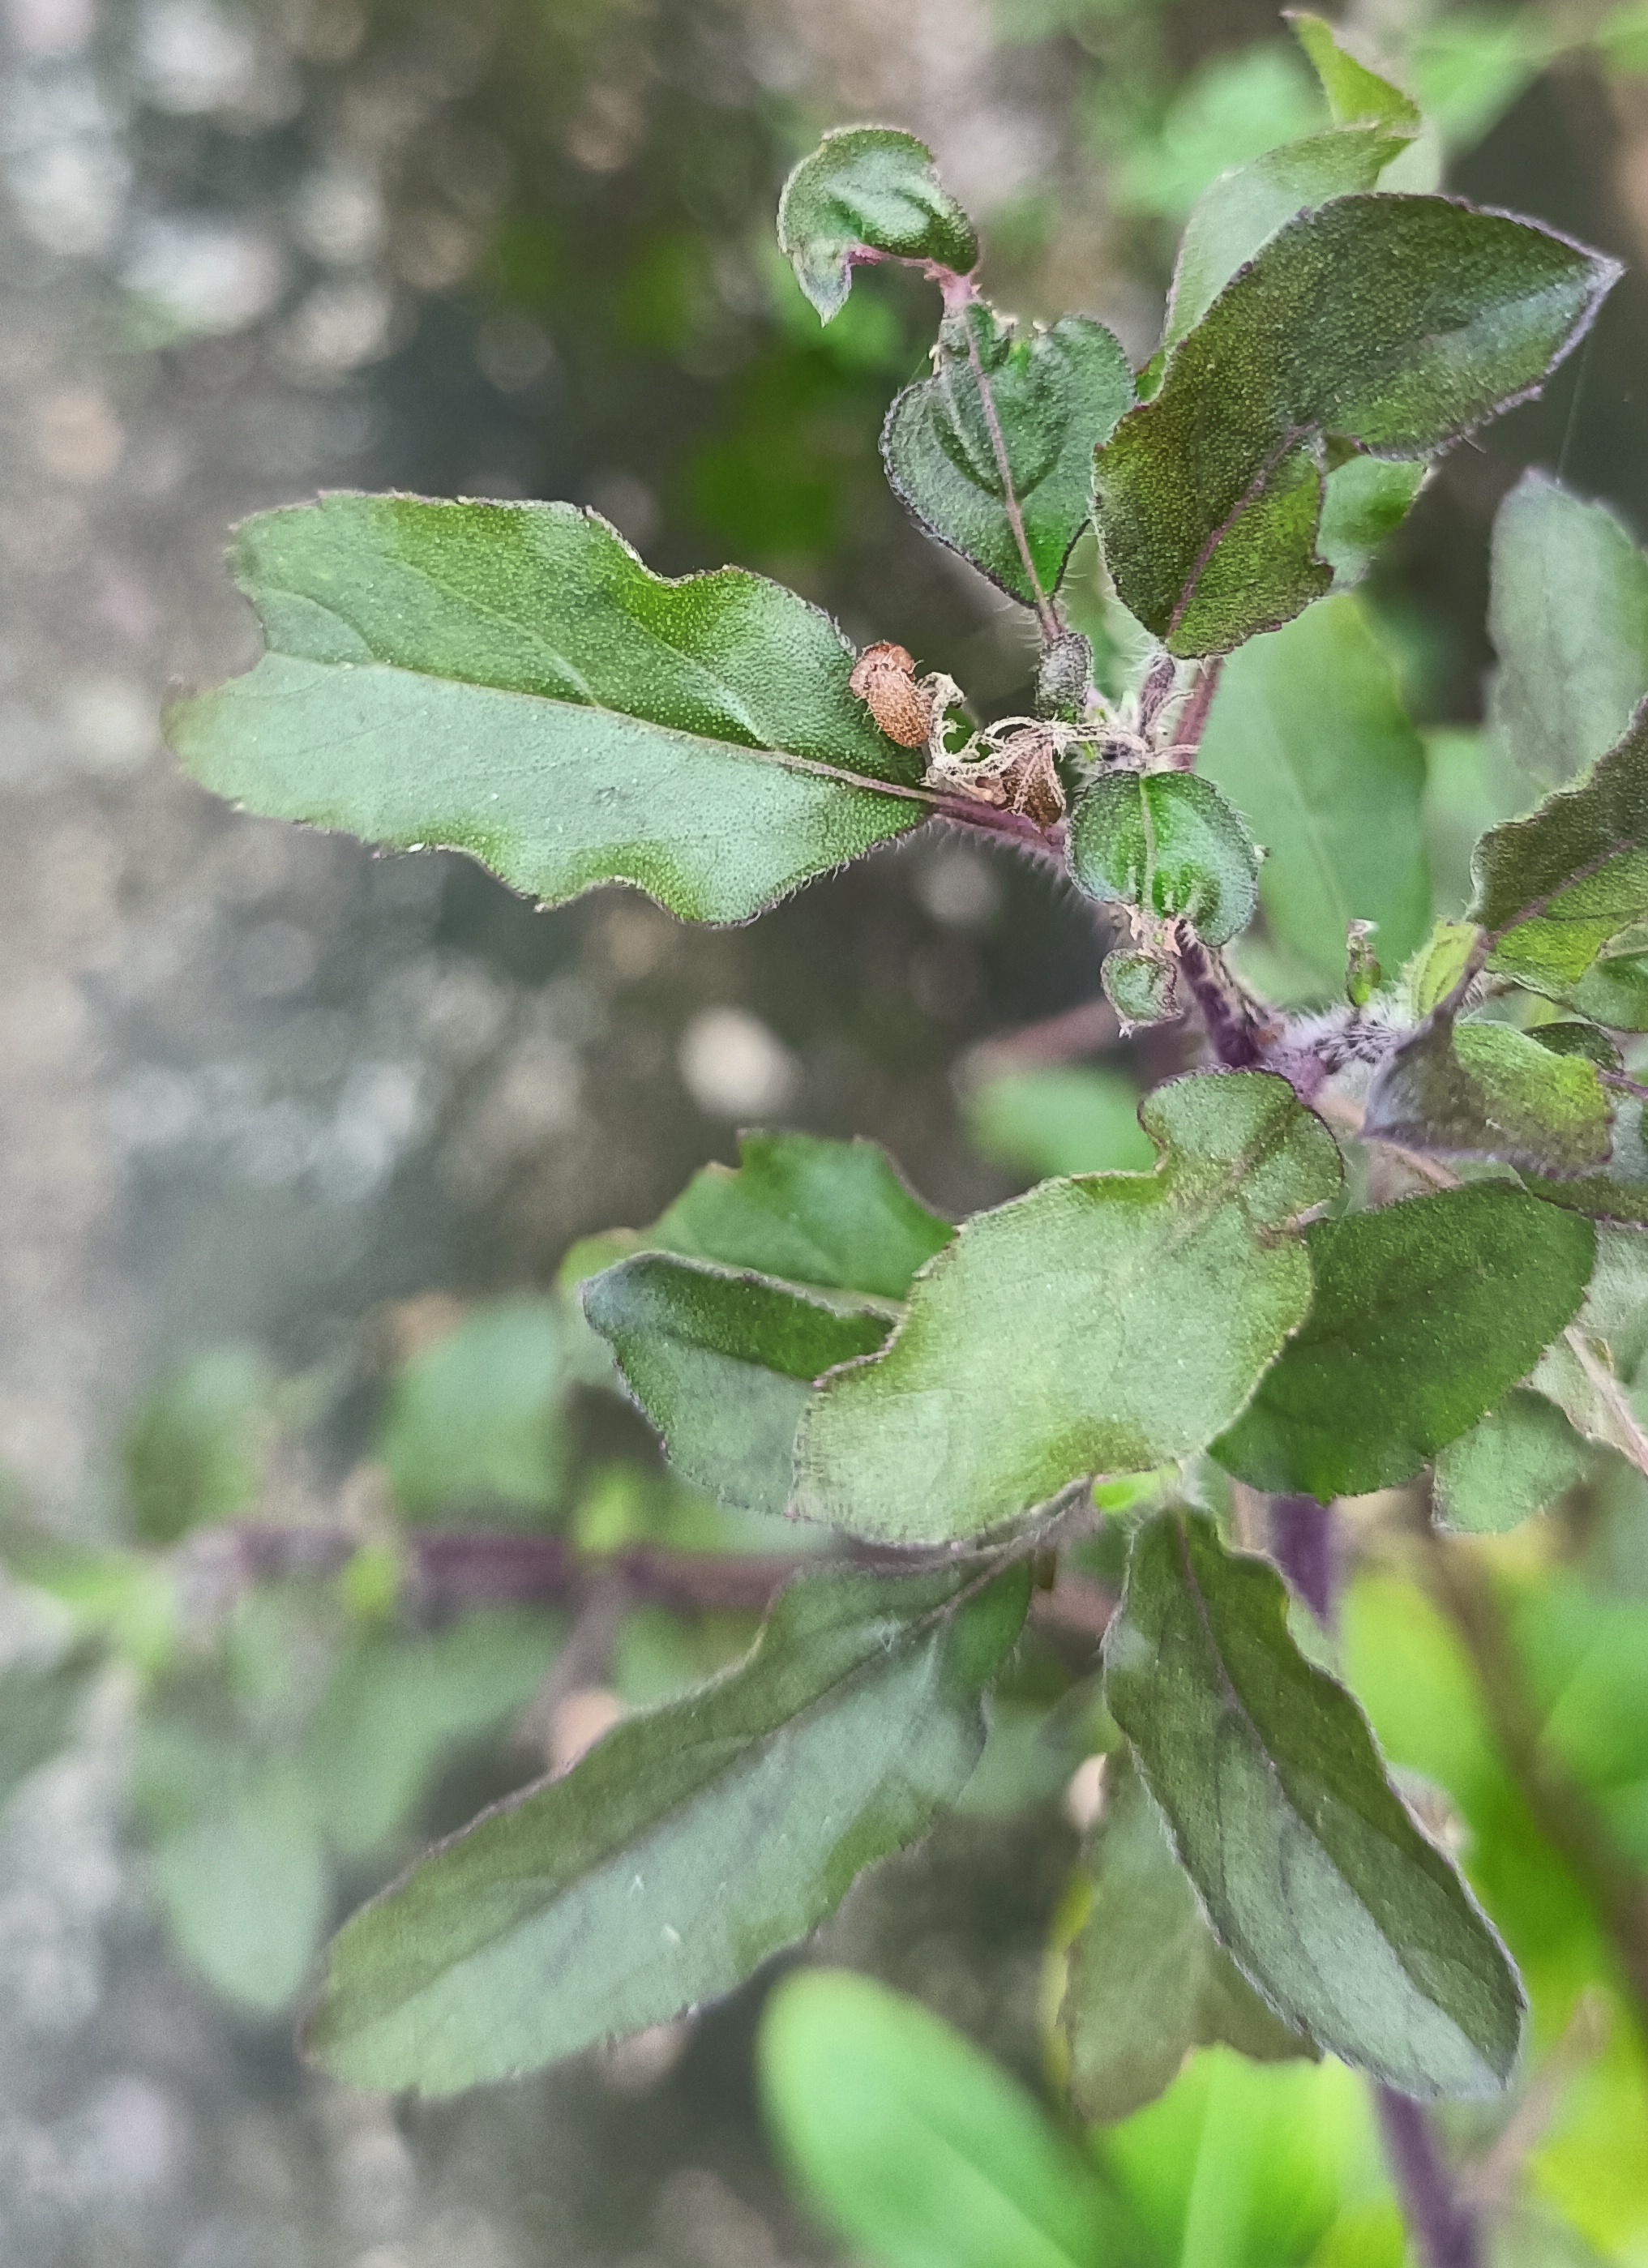
Variety: Sri/Green Tulasi
Condition: Healthy